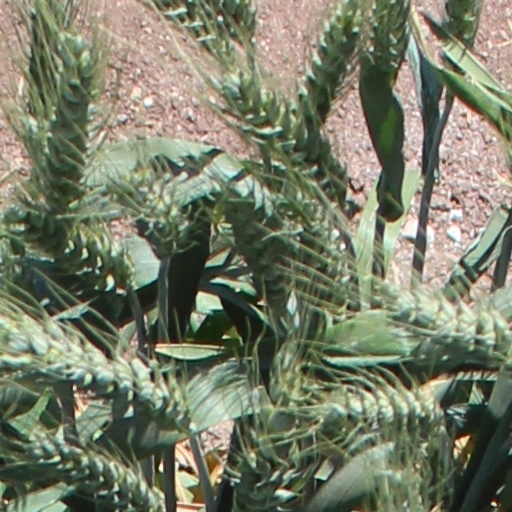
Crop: wheat